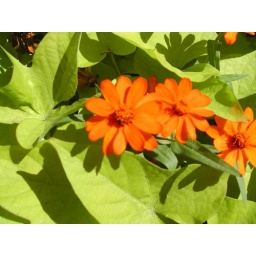
orange flower near lincoln center